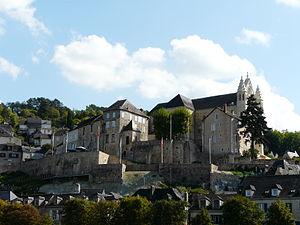
Les remparts de la vielle ville de Terrasson, Terrasson-Lavilledieu, Dordogne, France.
Terrasson-Lavilledieu, anciennement Terrasson-la-Villedieu, est une commune française située dans le département de la Dordogne, en région Nouvelle-Aquitaine.